Pigs in a blanket

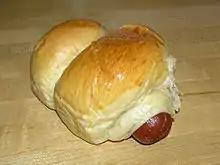
A sausage bun ("cheung jai baau") from Hong Kong

In Belgium, this is a traditional dish from the city of Namur, where it is called "avisance". Historically it was a sausage or sausage meat in bread dough, replaced nowadays with puff pastry.